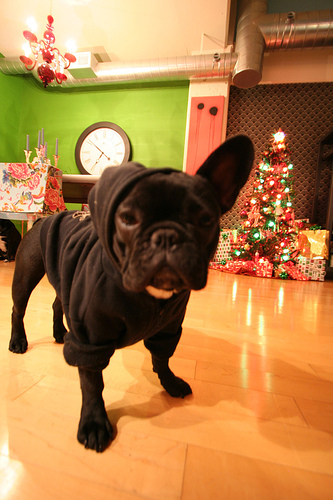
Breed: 1121-n000002-French_bulldog